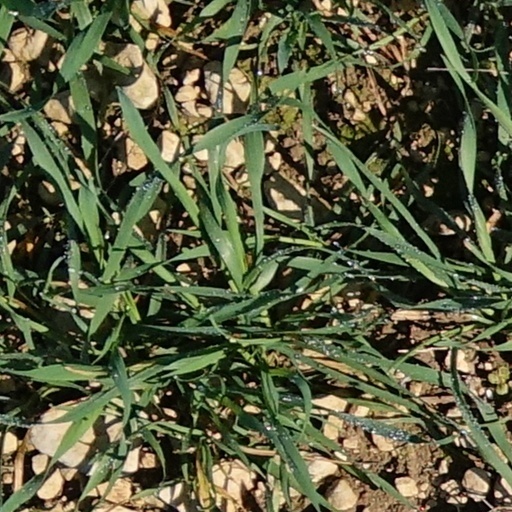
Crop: wheat